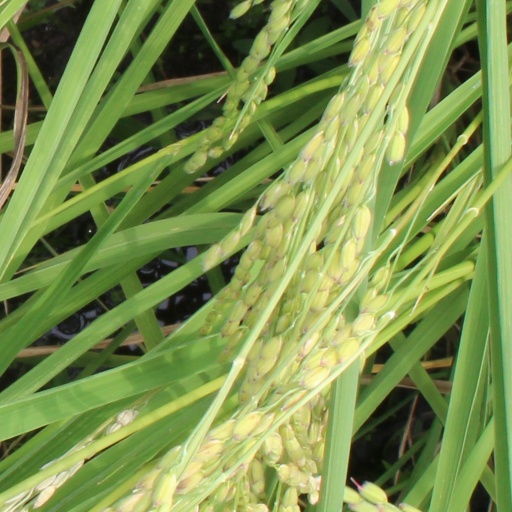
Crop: rice